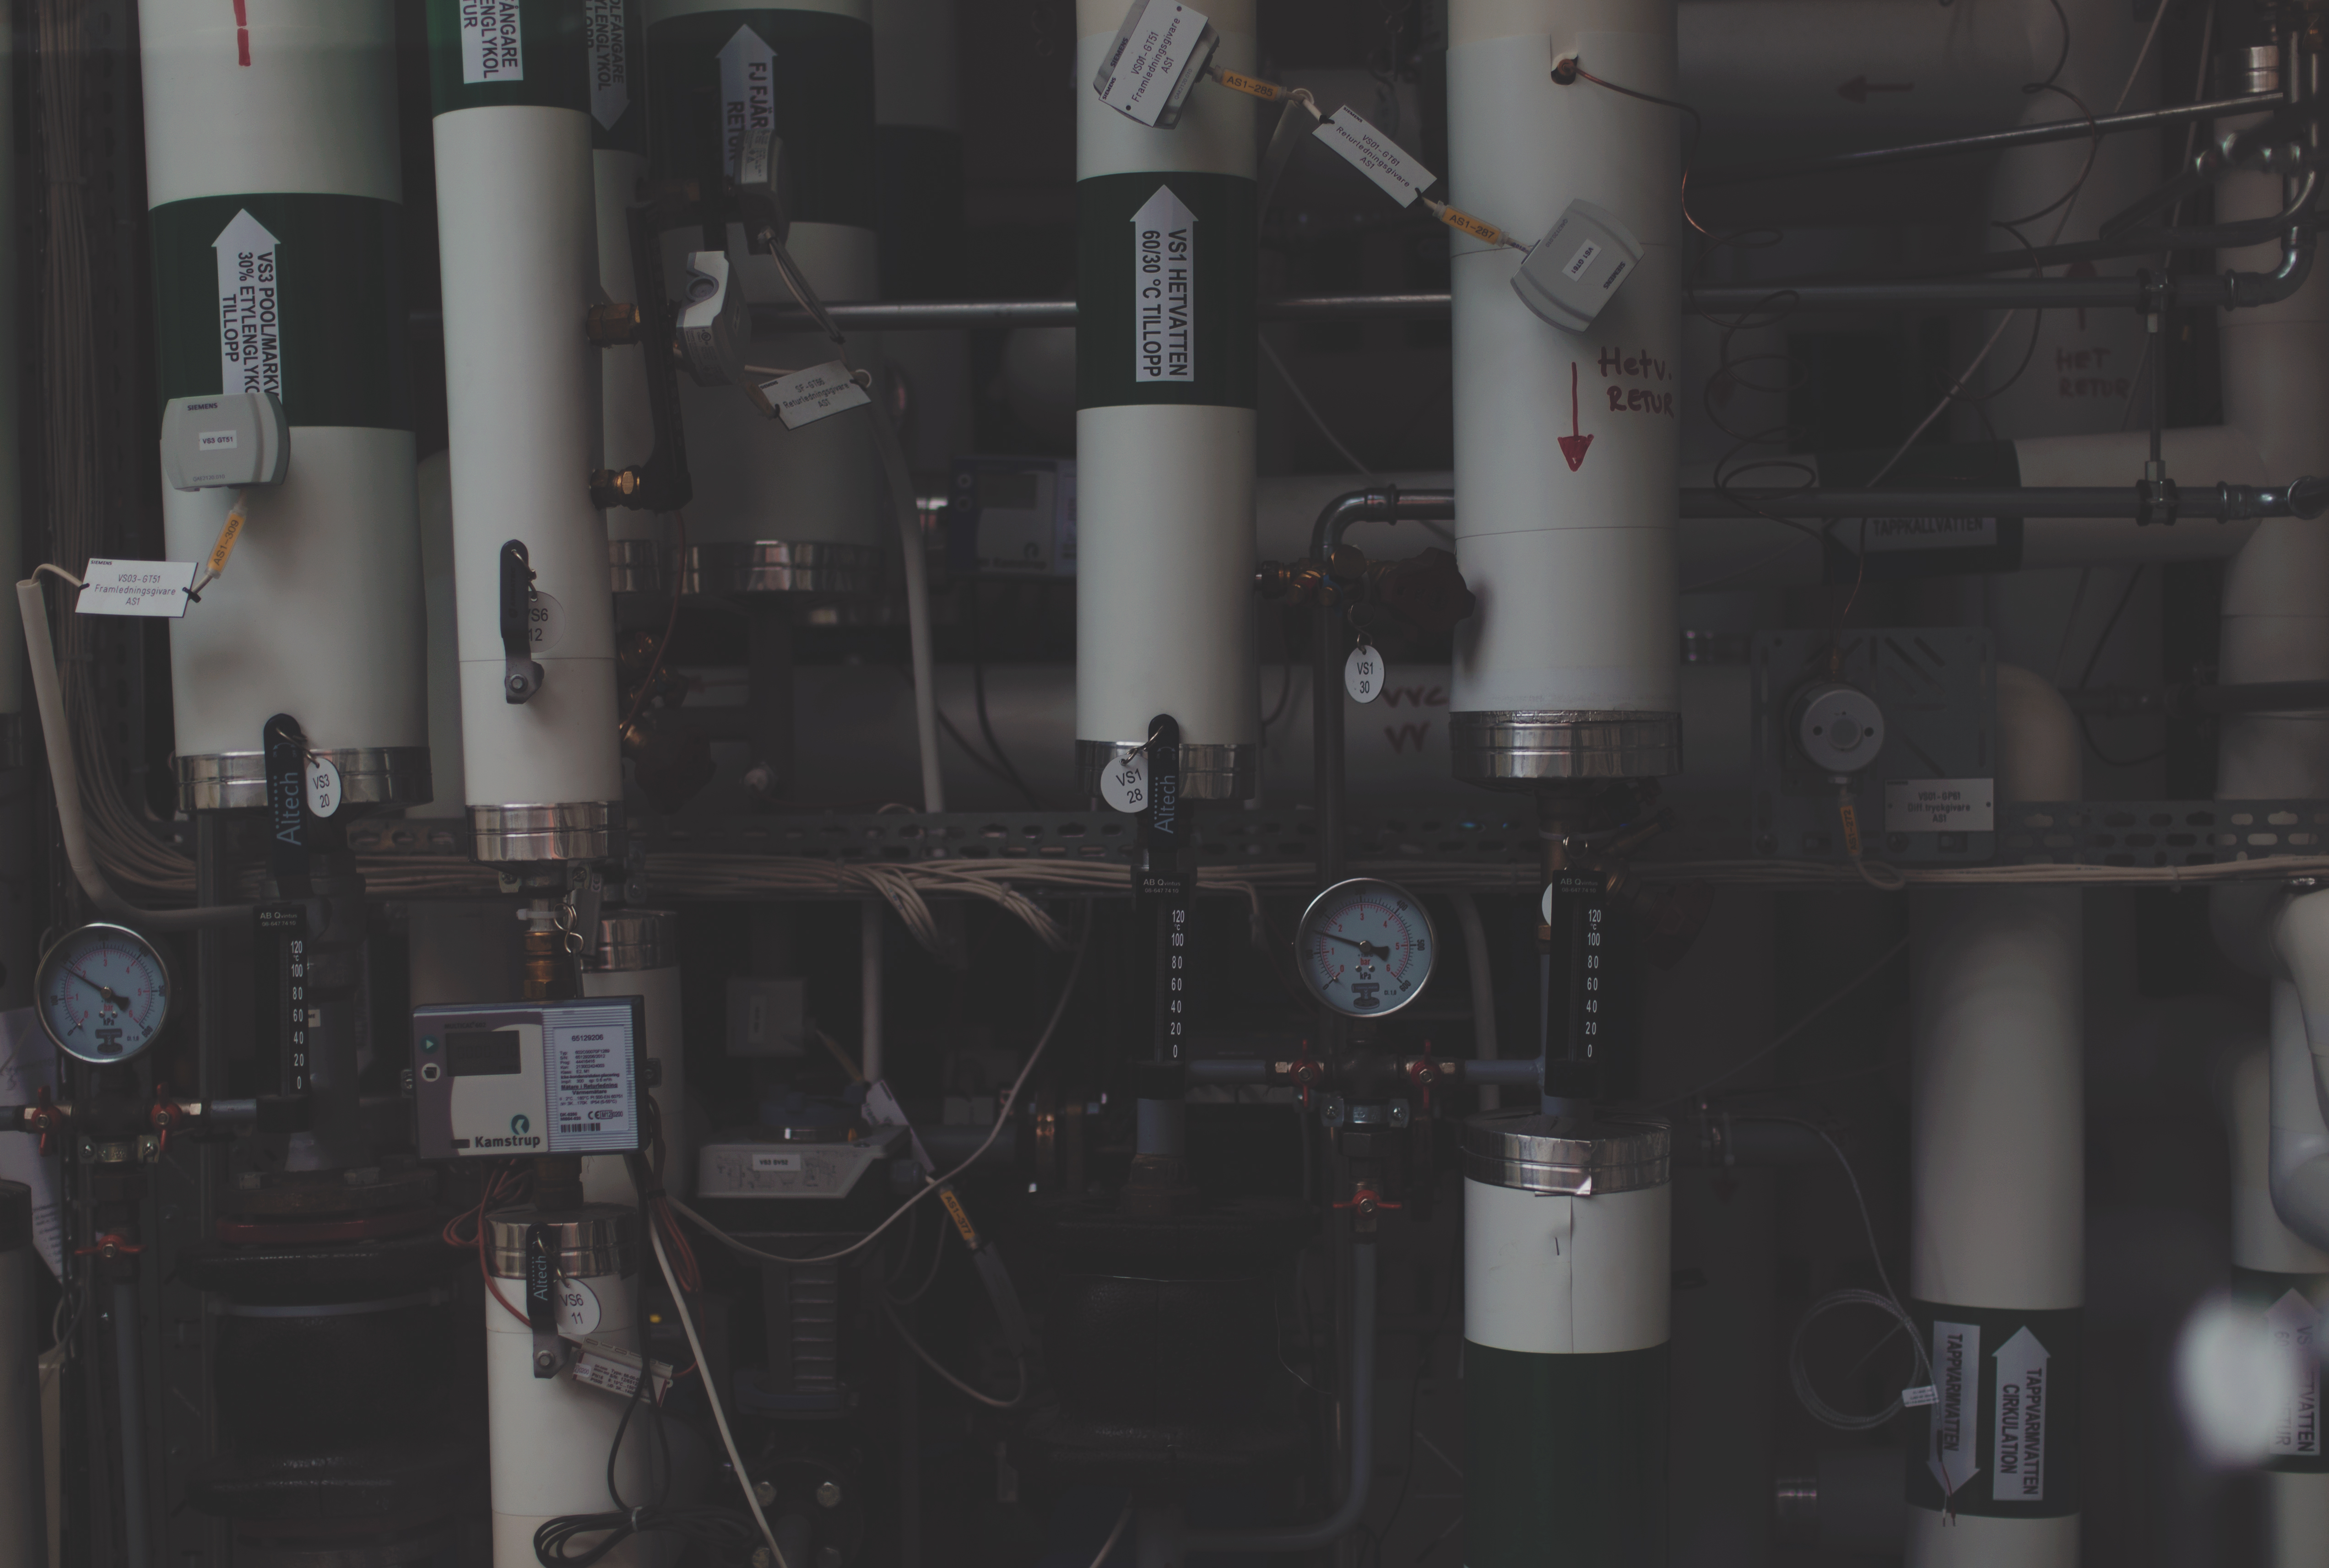
meter, industry, electricity, publicdomain, pipes, tubes, wiring, tubing, altech